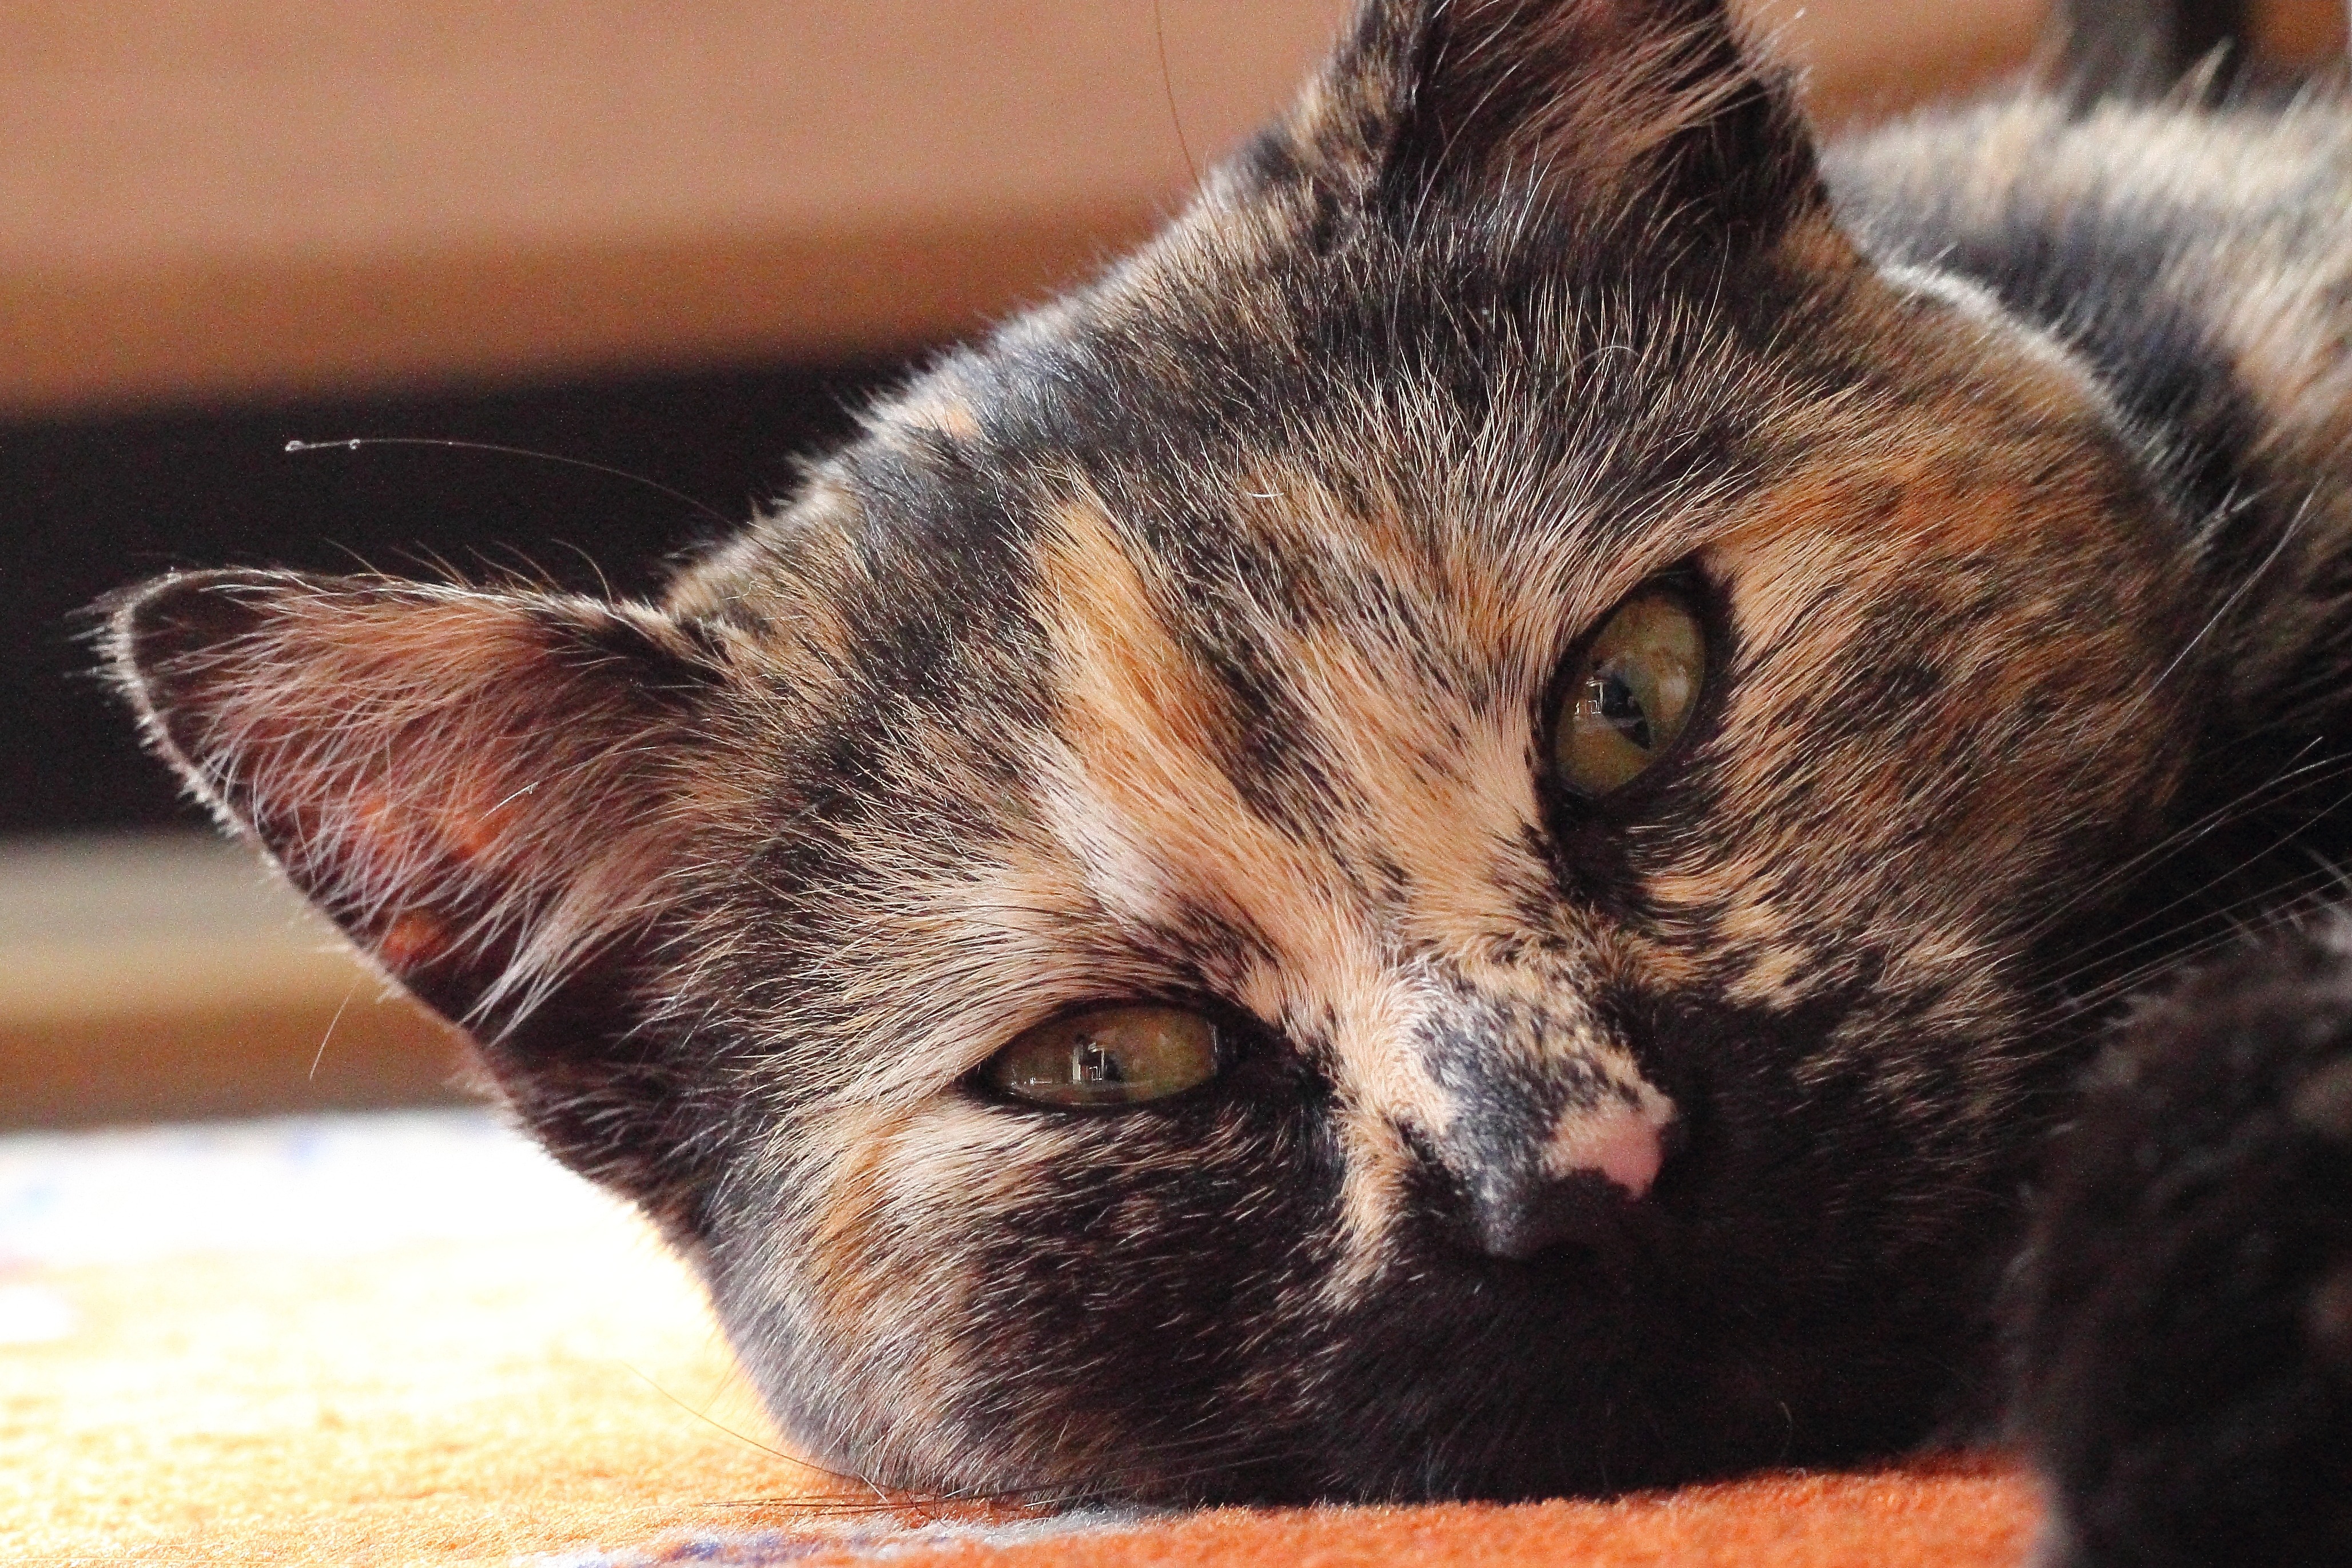
animal, pet, kitten, cat, mammal, close up, nose, whiskers, snout, eye, adidas, vertebrate, domestic cat, lucky cat, tabby cat, european shorthair, small to medium sized cats, cat like mammal, domestic short haired cat